Overman Committee

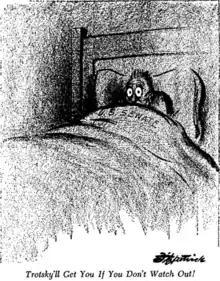
"Trotsky'll Get You If You Don't Watch Out!"A political cartoon drawn by Daniel R. Fitzpatrick published in the "St. Louis Post-Dispatch", February 6, 1919, satirizing the Senate's expansion of the Overman Committee's authority two days earlier

On February 4, 1919, the Senate unanimously passed Senator Thomas J. Walsh's Senate Resolution 439, expanding the committee's investigations to include "any efforts being made to propagate in this country the principles of any party exercising or claiming to exercise any authority in Russia" and "any effort to incite the overthrow of the Government of this country". This decision followed months of sensational daily press coverage of revolutionary events abroad and Bolshevik meetings and events in the United States, which increased anti-radical public opinion. Reports that some of these meetings were attended by Congressmen caused further outrage. One meeting in particular, held at the Poli Theater in Washington, D.C., was widely controversial because of a speech given by Albert Rhys Williams, a popular Congregationalist minister, who allegedly said, "America sooner or later is going to accept the Soviet Government."